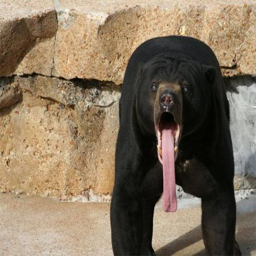
funny animals of the week , funny animal photo , cute animal pictures